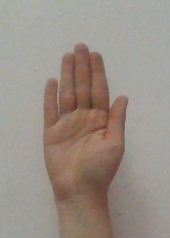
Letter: seen